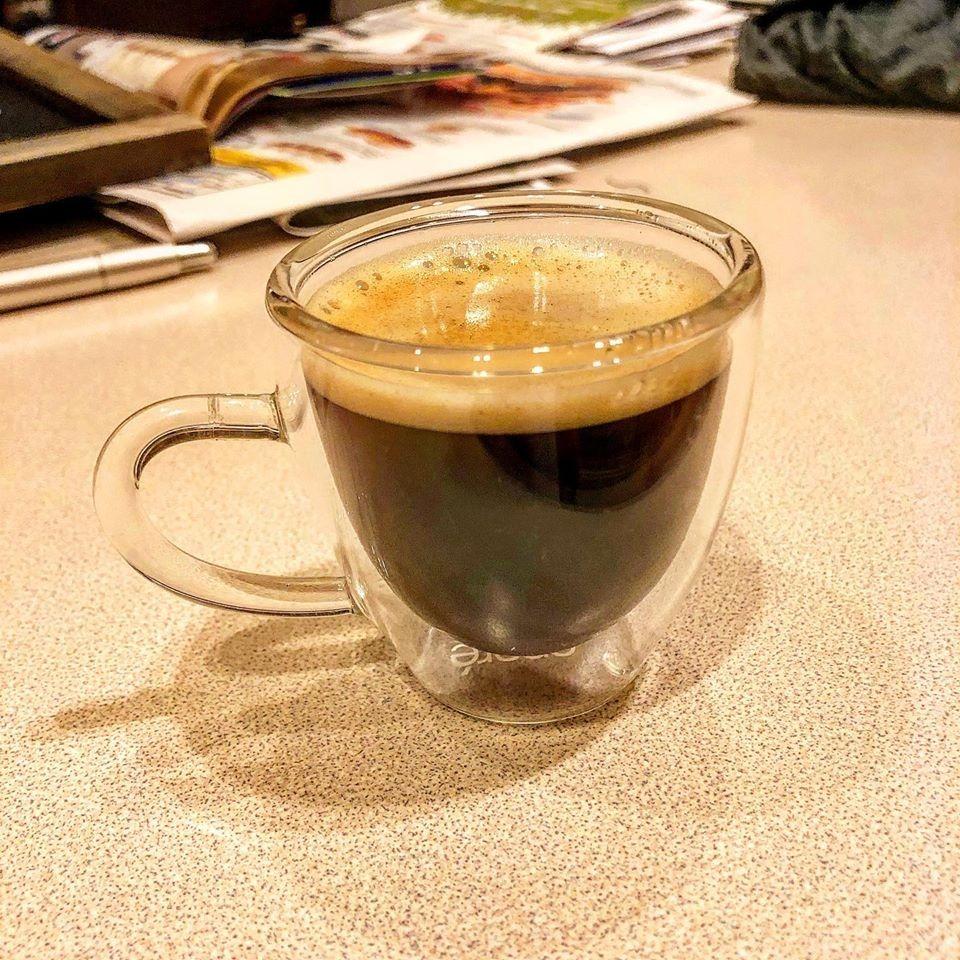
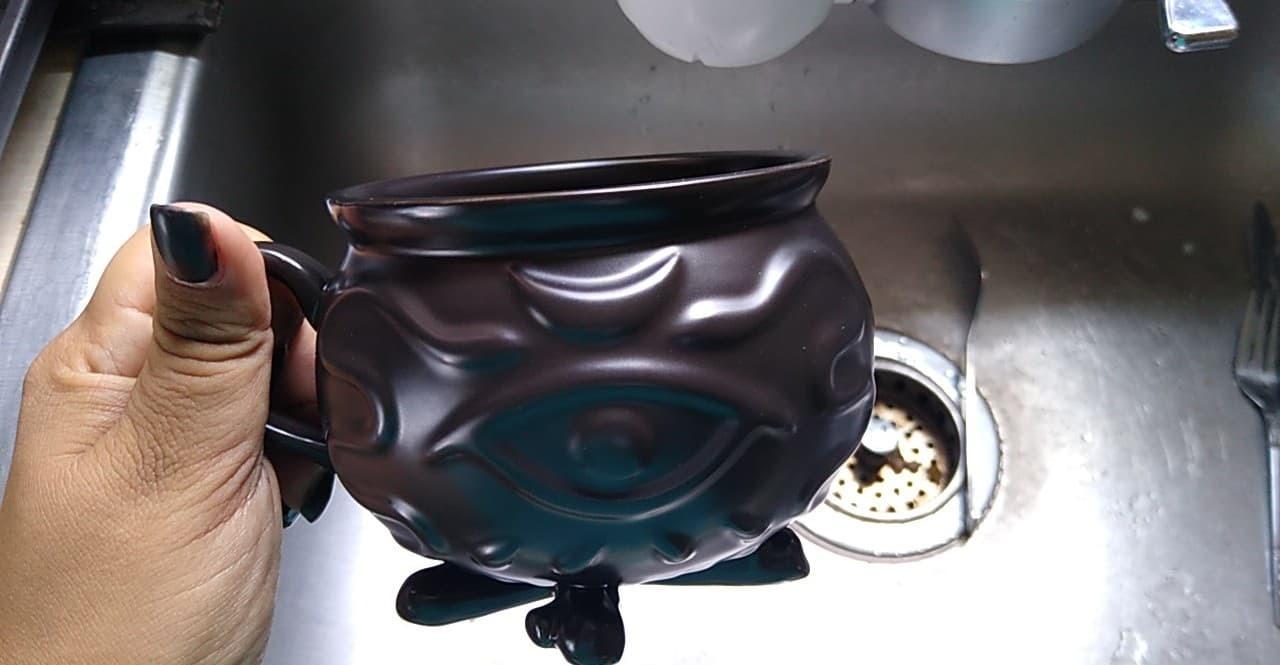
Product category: items_mug
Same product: no